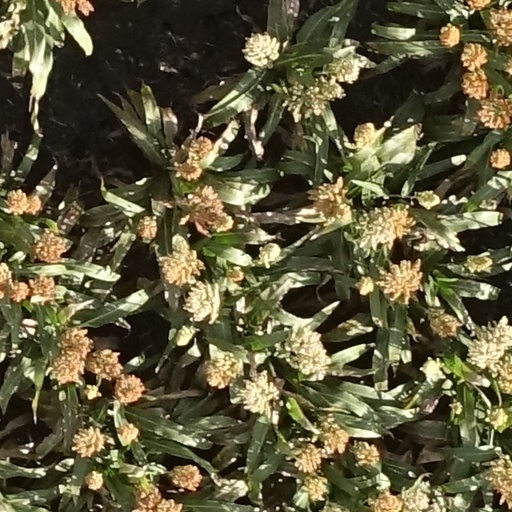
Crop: sorghum